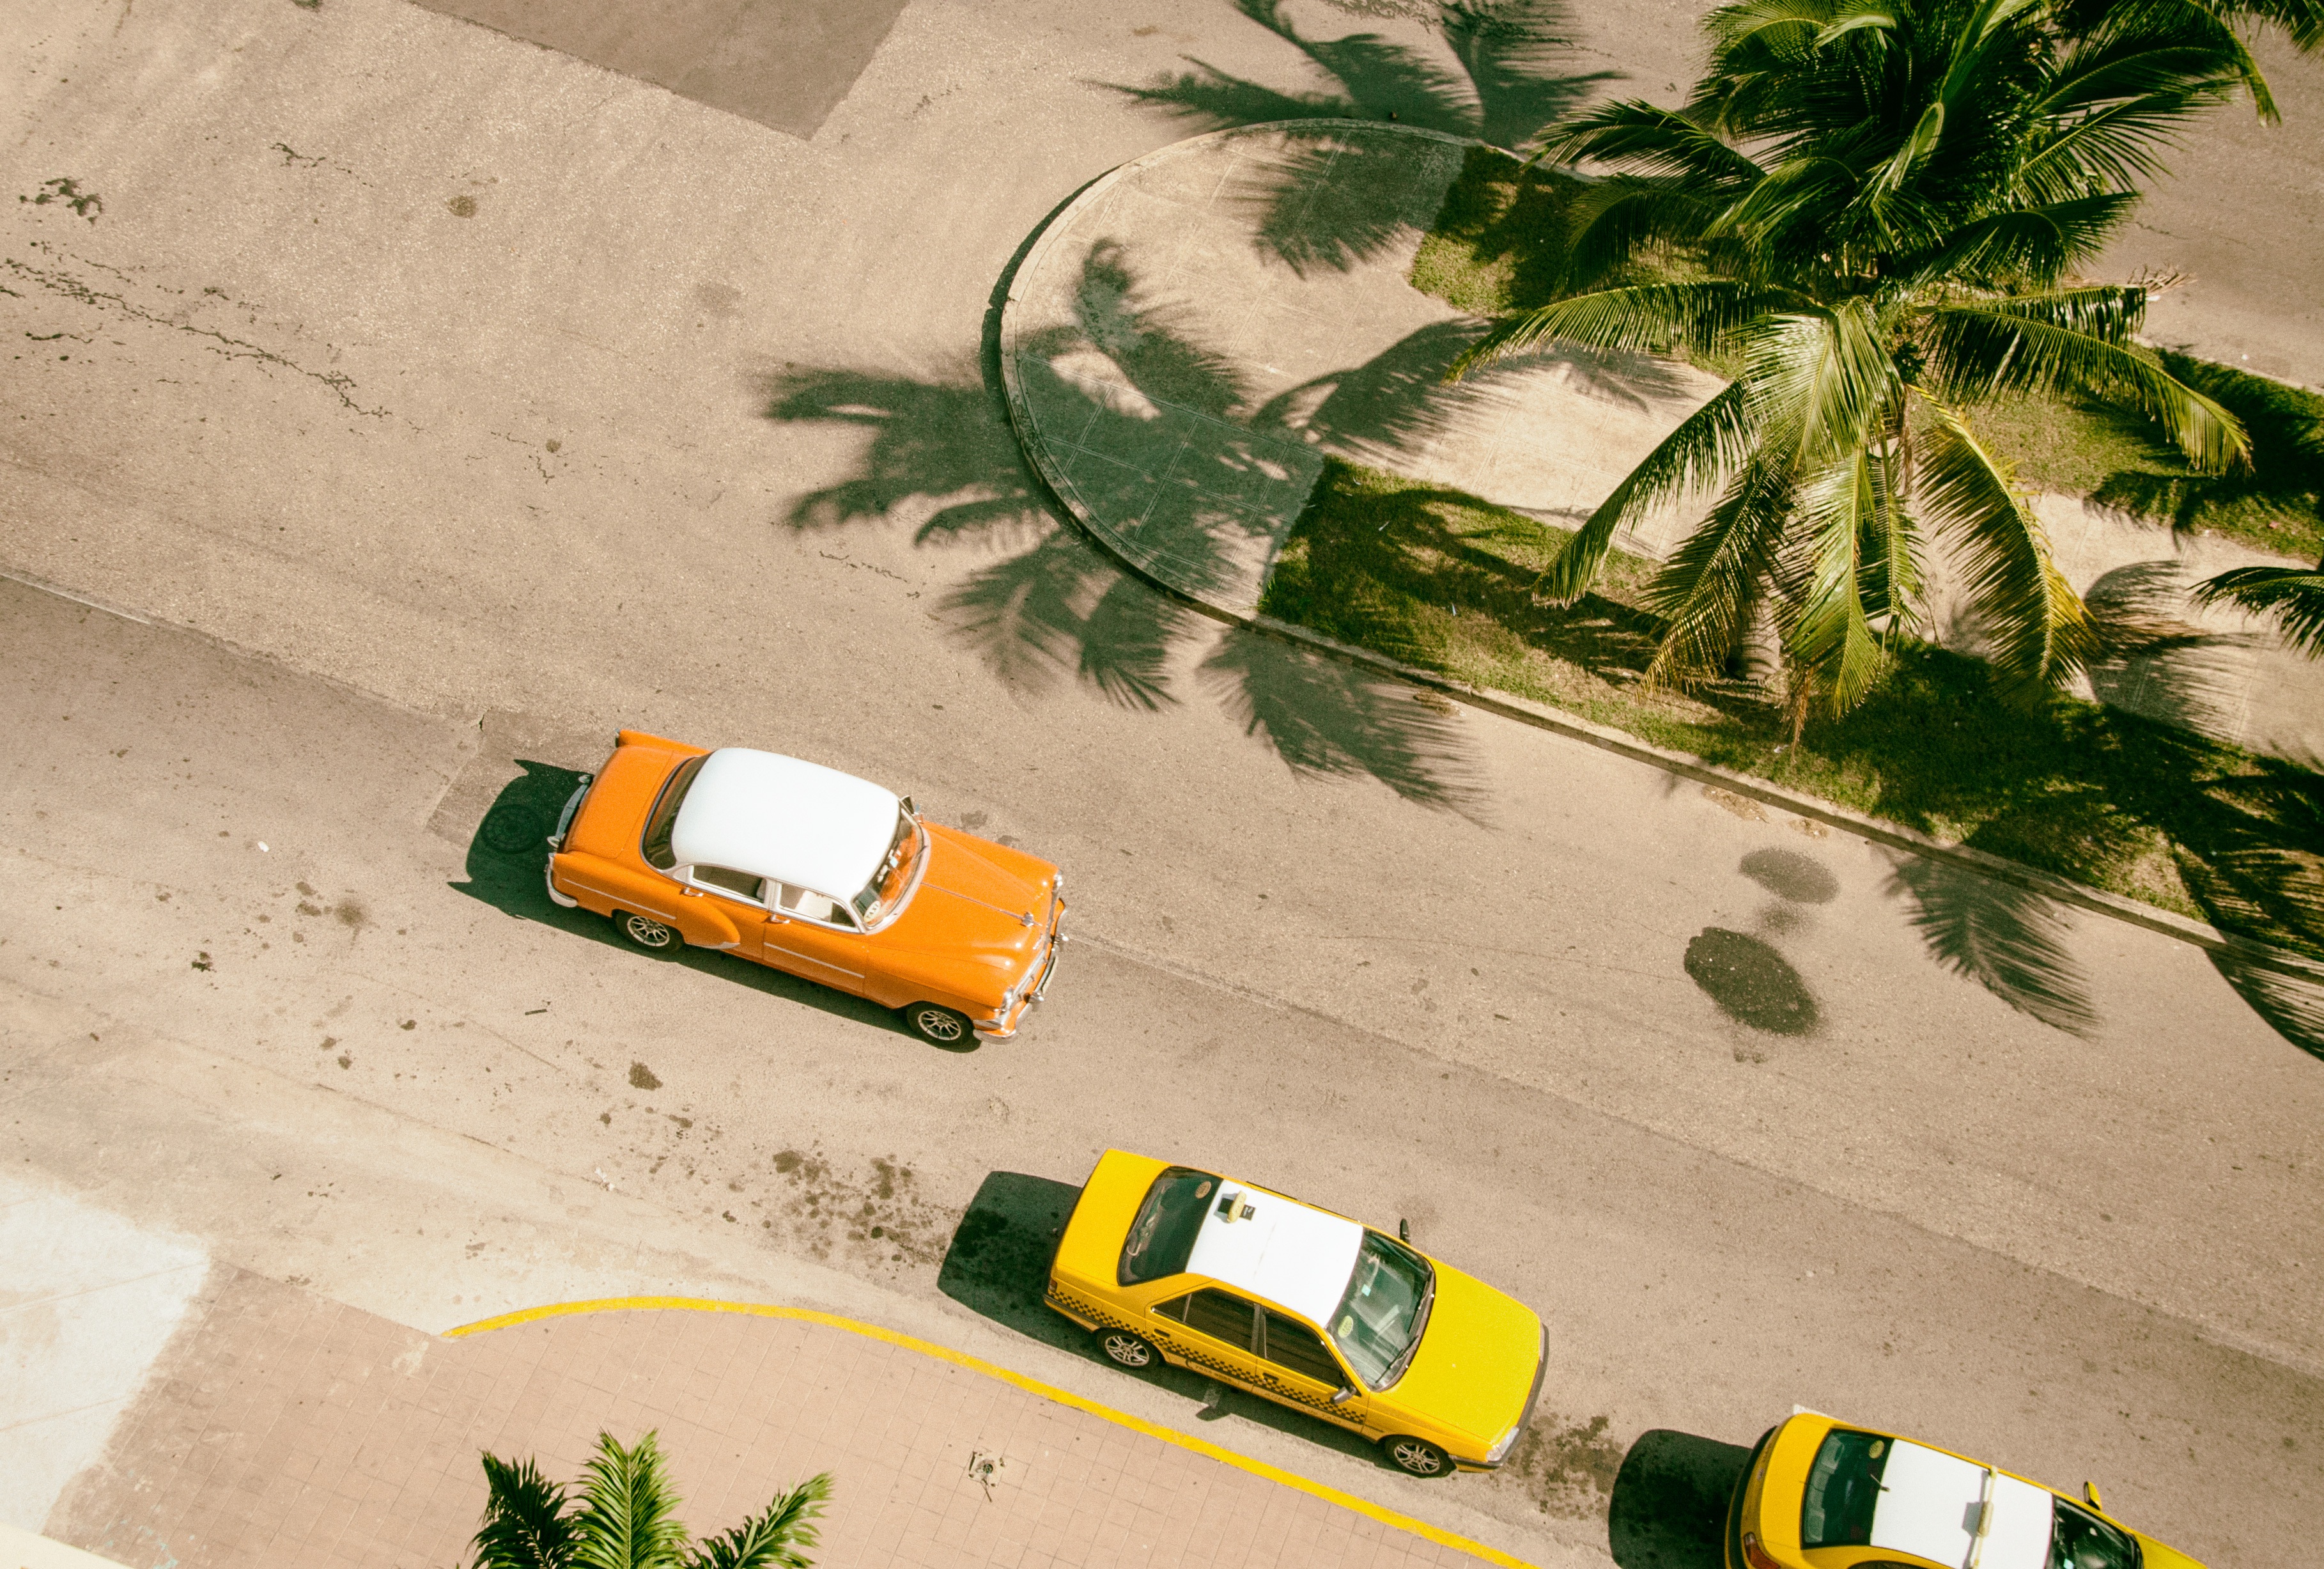
vintage, green, soil, yellow, automotive, cuba, art, illustration, havana, american car, old cars